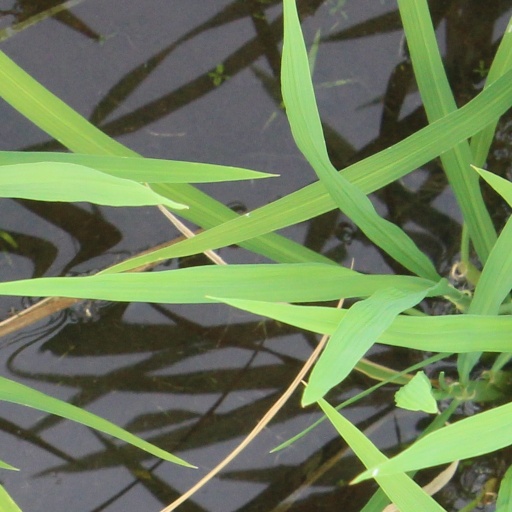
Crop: rice